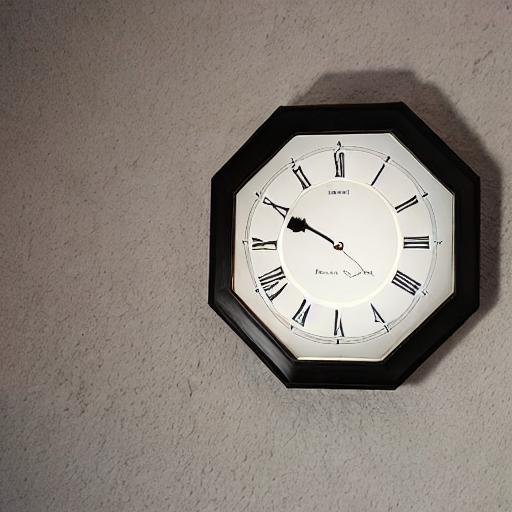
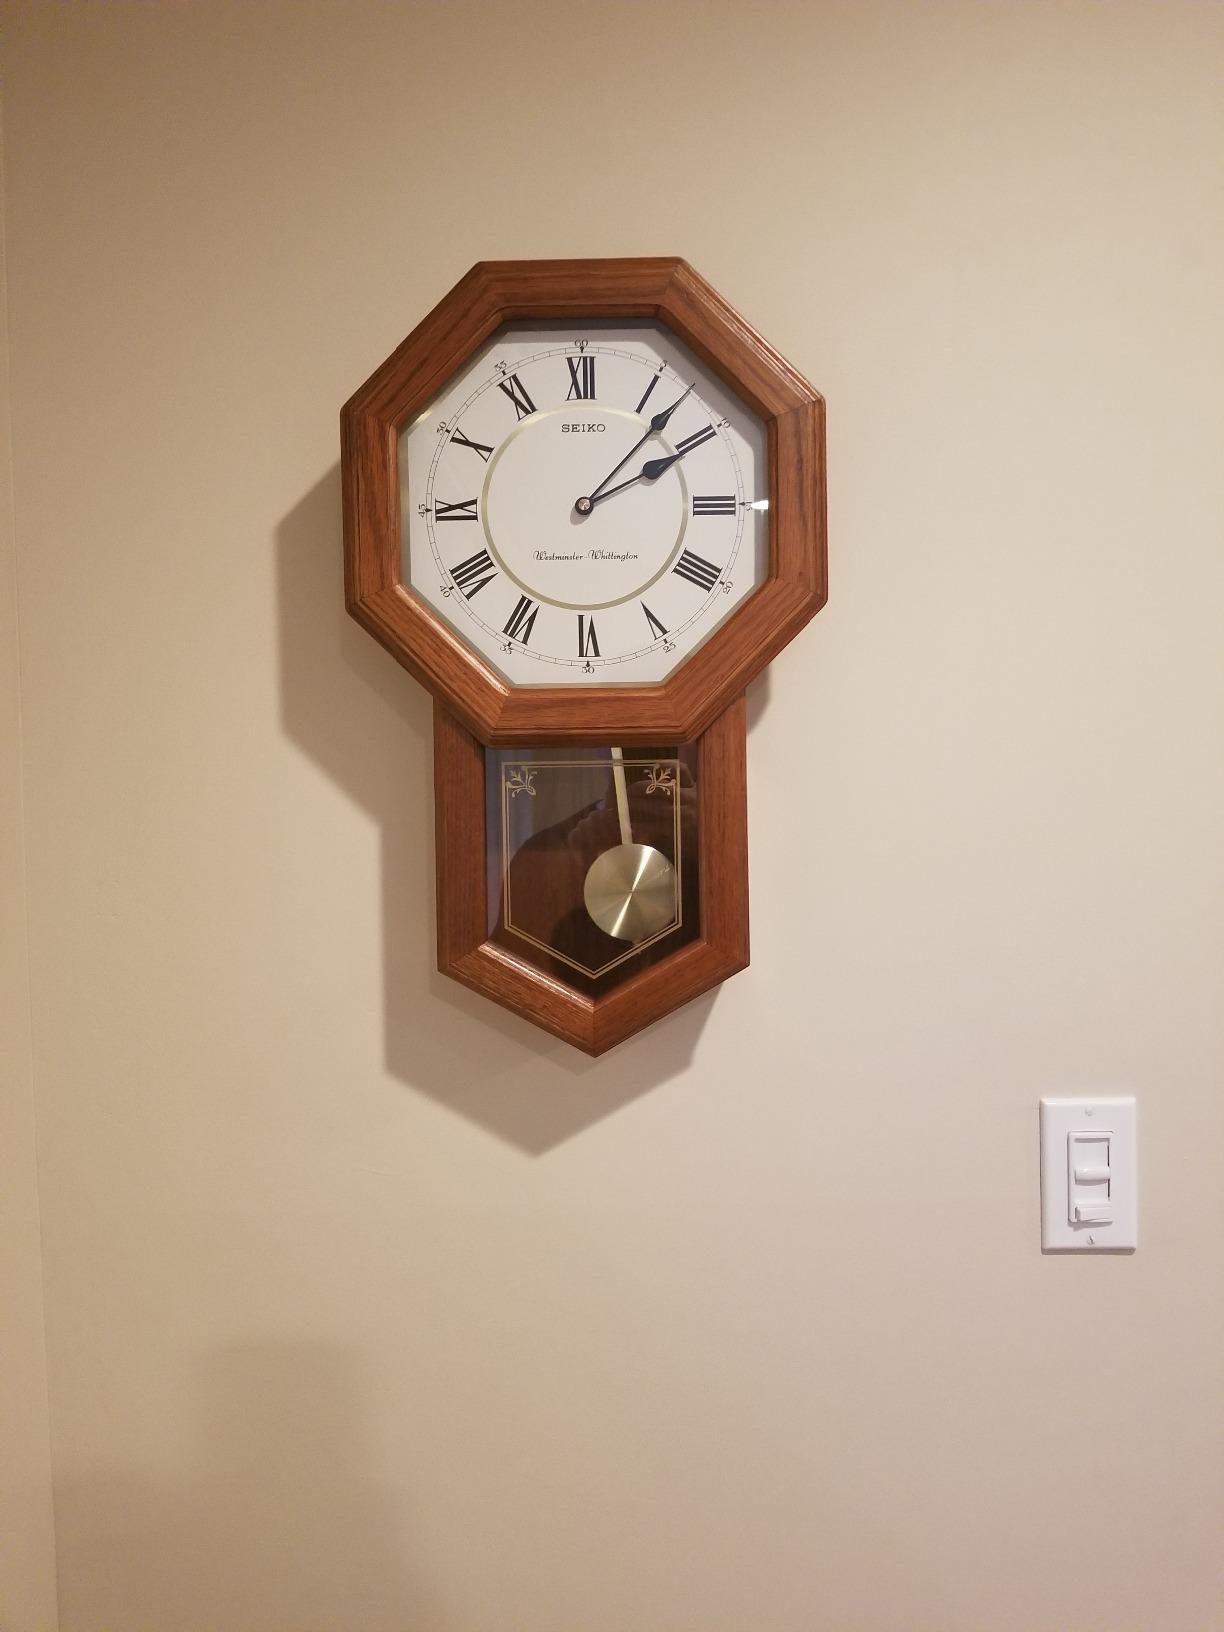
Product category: clock
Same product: no